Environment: real
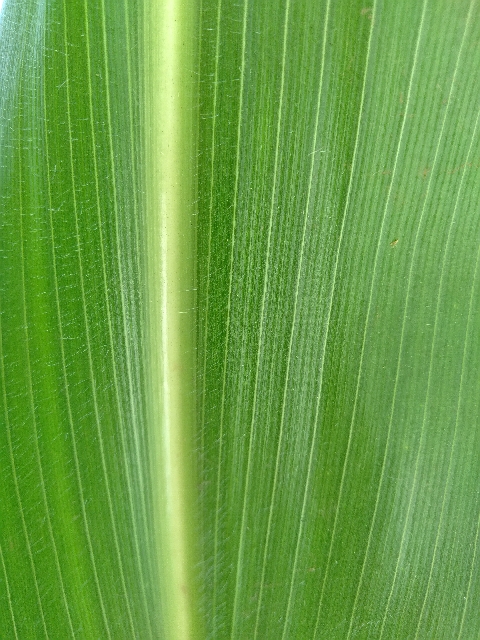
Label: healthy